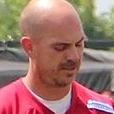
Age: 37